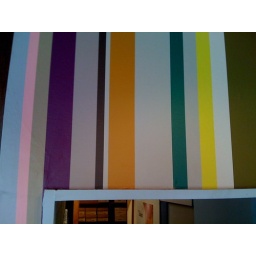
colorfull wall paper in a shoe shop